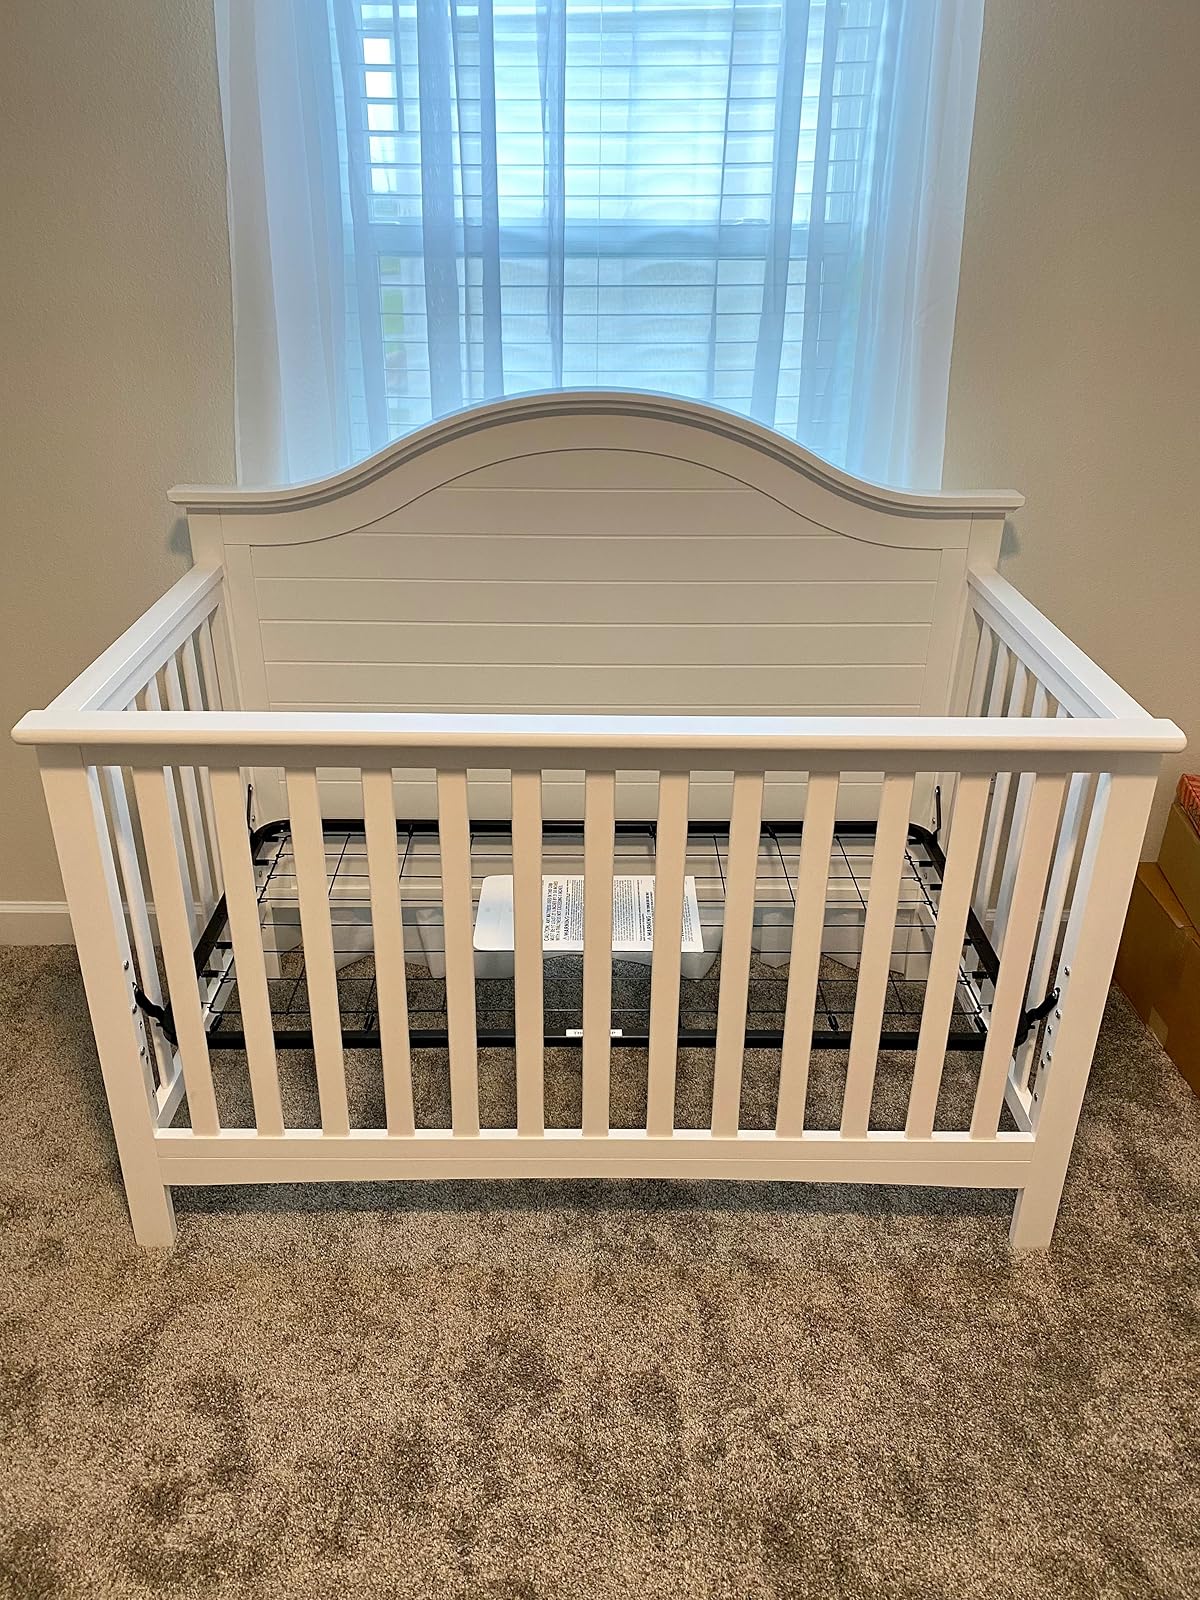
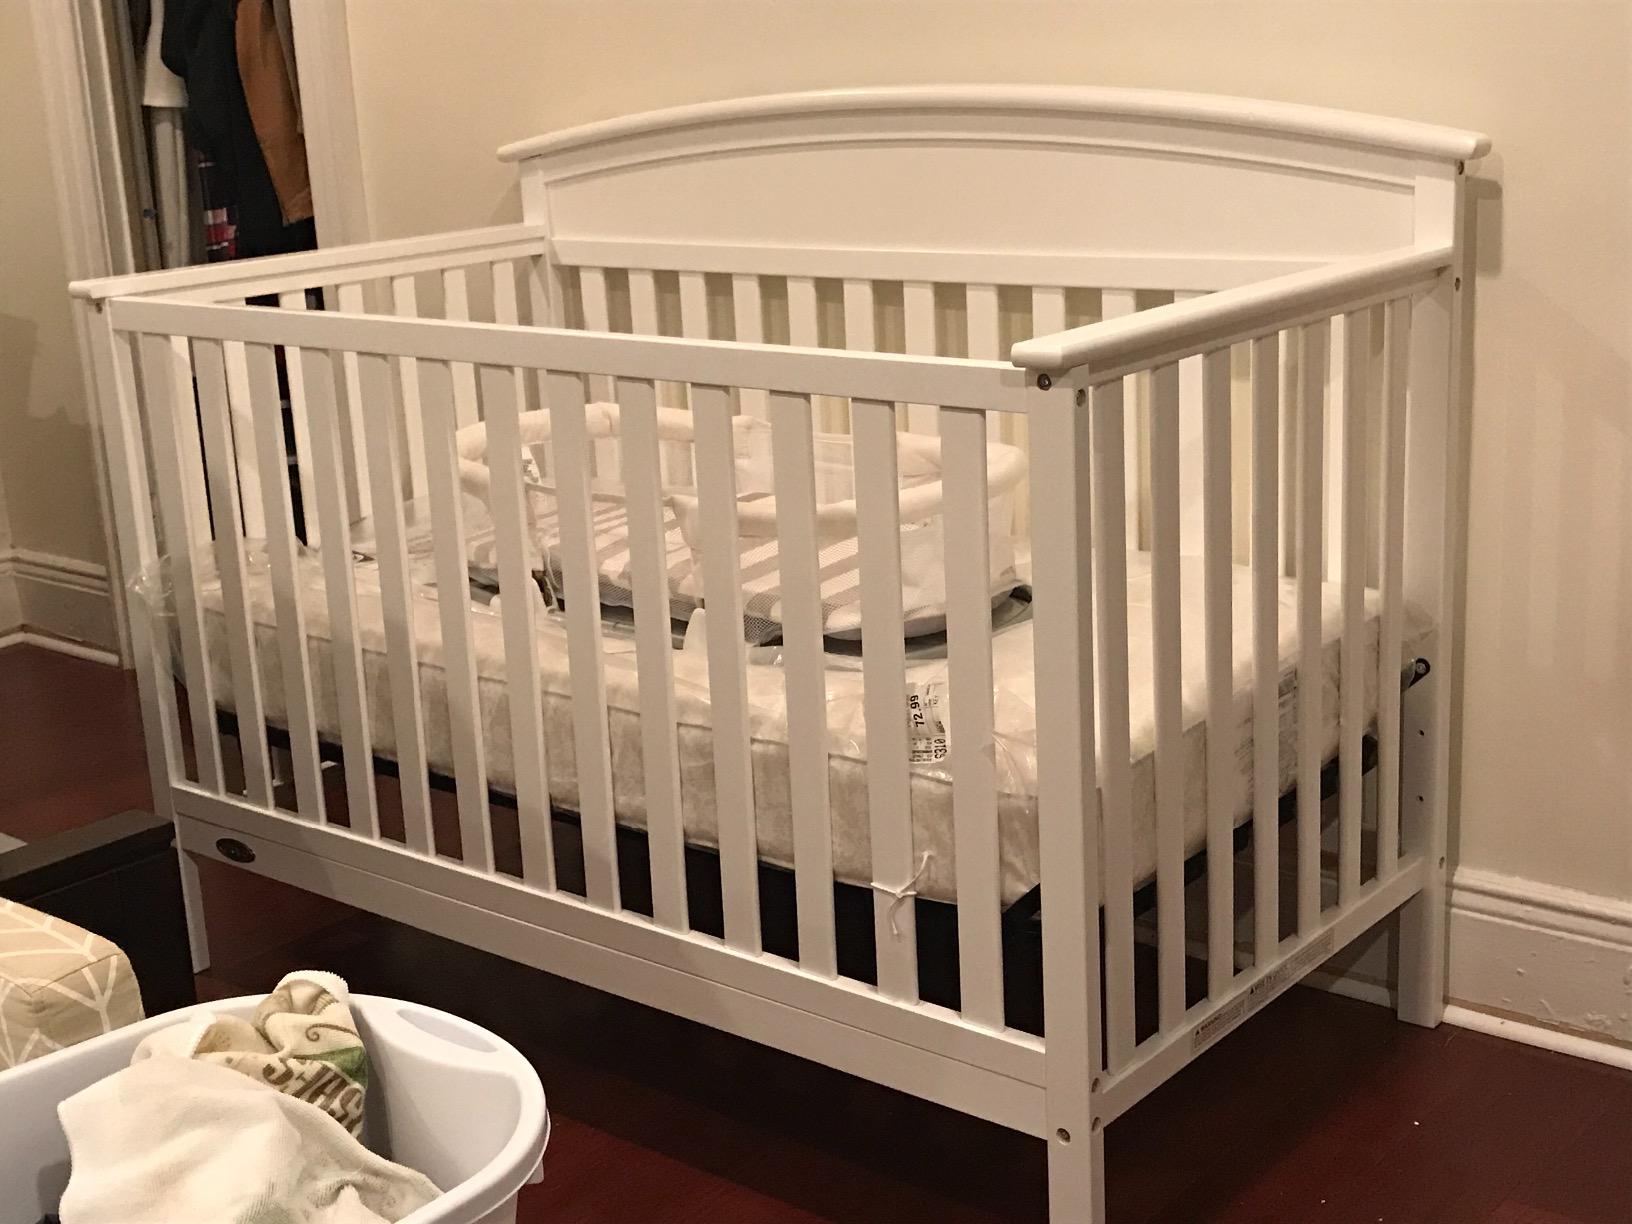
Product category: products_crib
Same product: no